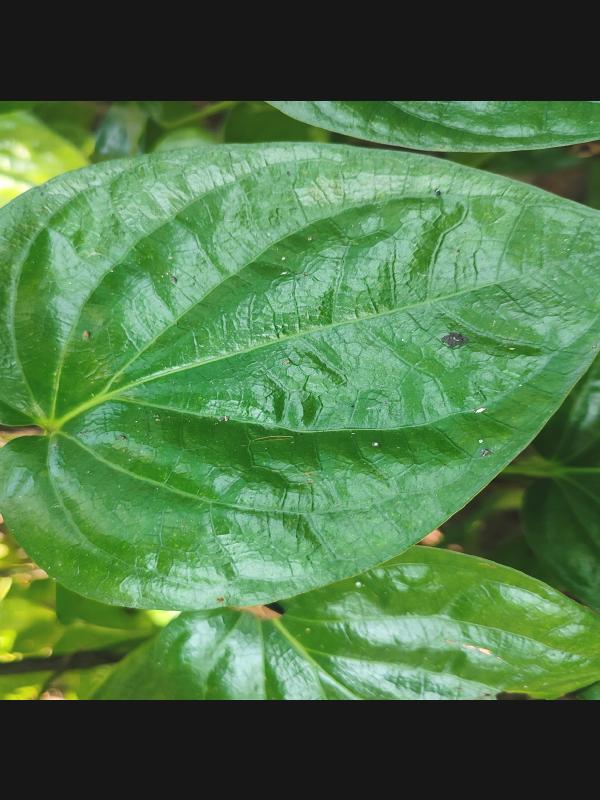
Label: Healthy_Leaf